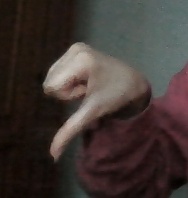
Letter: waw